Codi Miller-McIntyre

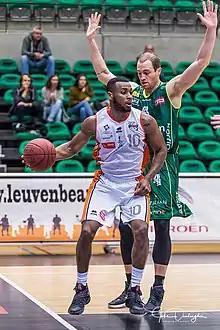
Miller-McIntyre playing for Leuven Bears in 2017

After going undrafted in the 2016 NBA draft, Miller-McIntyre signed his first professional contract with Leuven Bears on August 10, 2016. He led the Belgian league in both scoring and assists. On July 13, 2017, Miller-McIntyre signed with Parma Basket of the VTB United League. He averaged 16 points, five rebounds and eight assists per game and earned VTB United League All-Star honors. While in Perm, he visited several schools and helped teach English.